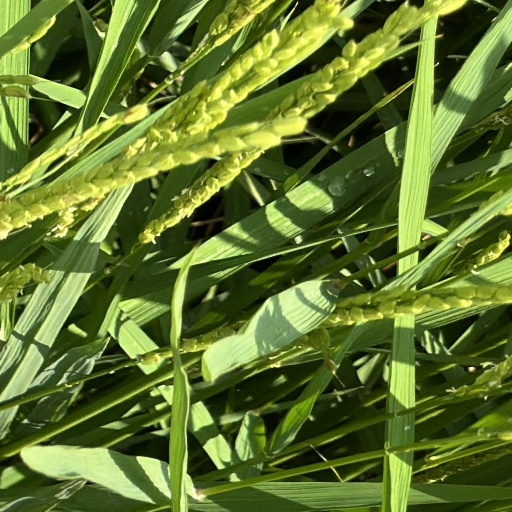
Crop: rice